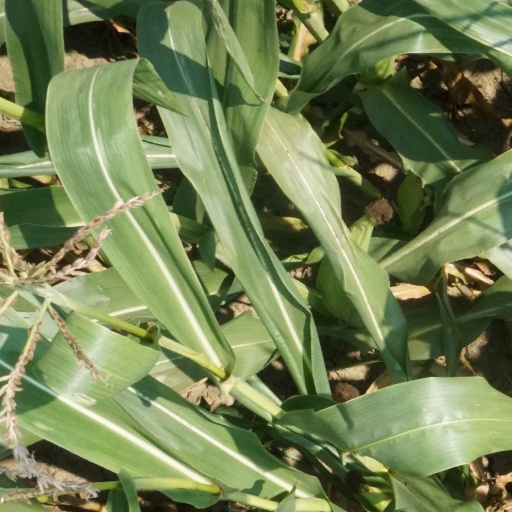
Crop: maize; corn